Agros Nova

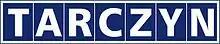
Tarczyn logo

The Tarczyn brand was established in 1967 and makes jams, juices, tinned fruit and tomato concentrates. The brand also makes meat and vegetable dishes. In 1990 it was bought by Agros Holding.